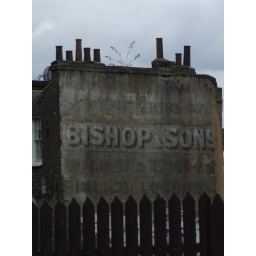
A ghost sign across the whole building in Victoria.